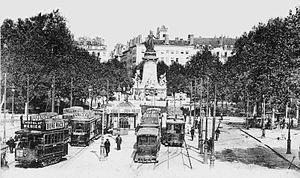
L'ancien tramway de Lyon désigne le premier réseau de tramway qu'a connu la ville de Lyon entre 1880 et 1957. Exploités par la Compagnie des omnibus et tramways de Lyon, les tramways sont dans un premier temps à traction animale, puis rapidement convertis à la traction électrique. Bien que n'étant pas le seul exploitant de chemin de fer dans la région lyonnaise, l'OTL va progressivement absorber les entreprises locales et développer son réseau. Le dernier tramway urbain circule le 30 janvier 1956, et le dernier tramway suburbain le 30 juin 1957. Il faudra attendre le 2 janvier 2001, pour voir de nouveau rouler un tramway à Lyon avec la mise en service des lignes T1 et T2 du nouveau tramway lyonnais.
Transports en commun lyonnais est le nom commercial du réseau de transport en commun des 59 communes de la métropole de Lyon, de la communauté de communes de l'Est lyonnais et de 7 communes limitrophes du département du Rhône, qui rassemblent au total environ 1,4 million d’habitants. Il s'agit du deuxième réseau de transports en commun urbains français. Le Syndicat mixte des transports pour le Rhône et l'agglomération lyonnaise en est l'autorité organisatrice et le propriétaire de la marque « TCL ».